Elisabeth of Bavaria, Queen of the Belgians

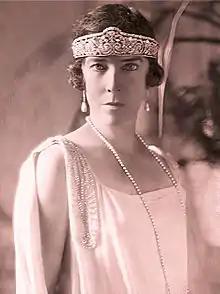
Elisabeth in 1920

Elisabeth of Bavaria (Elisabeth Gabriele Valérie Marie; 25 July 187623 November 1965) was Queen of the Belgians from 23 December 1909 to 17 February 1934 as the wife of King Albert I, and a duchess in Bavaria by birth. She was the mother of King Leopold III of Belgium and of Queen Marie-José of Italy, and grandmother of kings Baudouin and Albert II of Belgium, and Grand Duchess Joséphine-Charlotte of Luxembourg.